Bobby Jones (basketball, born 1951)

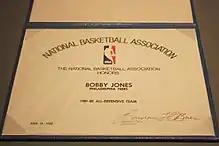
Certificate presented to Jones for NBA All-Defensive honors in 1981–82.

Beginning with the 1979–80 campaign, Jones still averaged about 25 minutes. He also scored 14.4 points in his first season off the bench, his highest scoring average in his time with the Sixers. They won the Eastern conference championship but lost in the 1980 NBA Finals to the Los Angeles Lakers in six games that season.